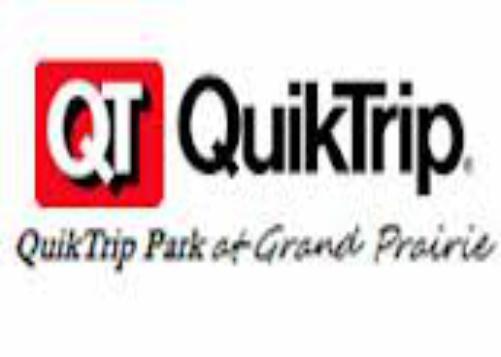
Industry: Others